Pepe Soares

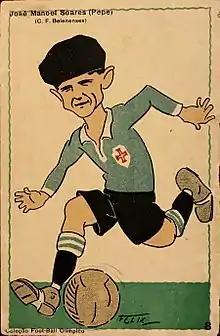
Caricature postcard of CF Belenenses star "Pépe" Soares

Pepe made his international debut for Portugal at the age of 19, in a friendly against France played in Lisbon on 16 March 1927. Pepe scored two goals in his national side's 4–0 victory. In total, he played 14 games for the Portugal national team, scoring 7 goals. Pépe also played for Portugal at the 1928 Olympic Games football tournament in Amsterdam. Portugal defeated Chile (4–2) and Yugoslavia (2–1), but subsequently lost to Egypt (1–2) in the quarter-finals. Egypt later lost to Argentina in the semi-finals and to Italy in the match for the bronze medal. Pepe's last appearance for Portugal was in Porto on 23 February 1930, a 2–0 win over France.